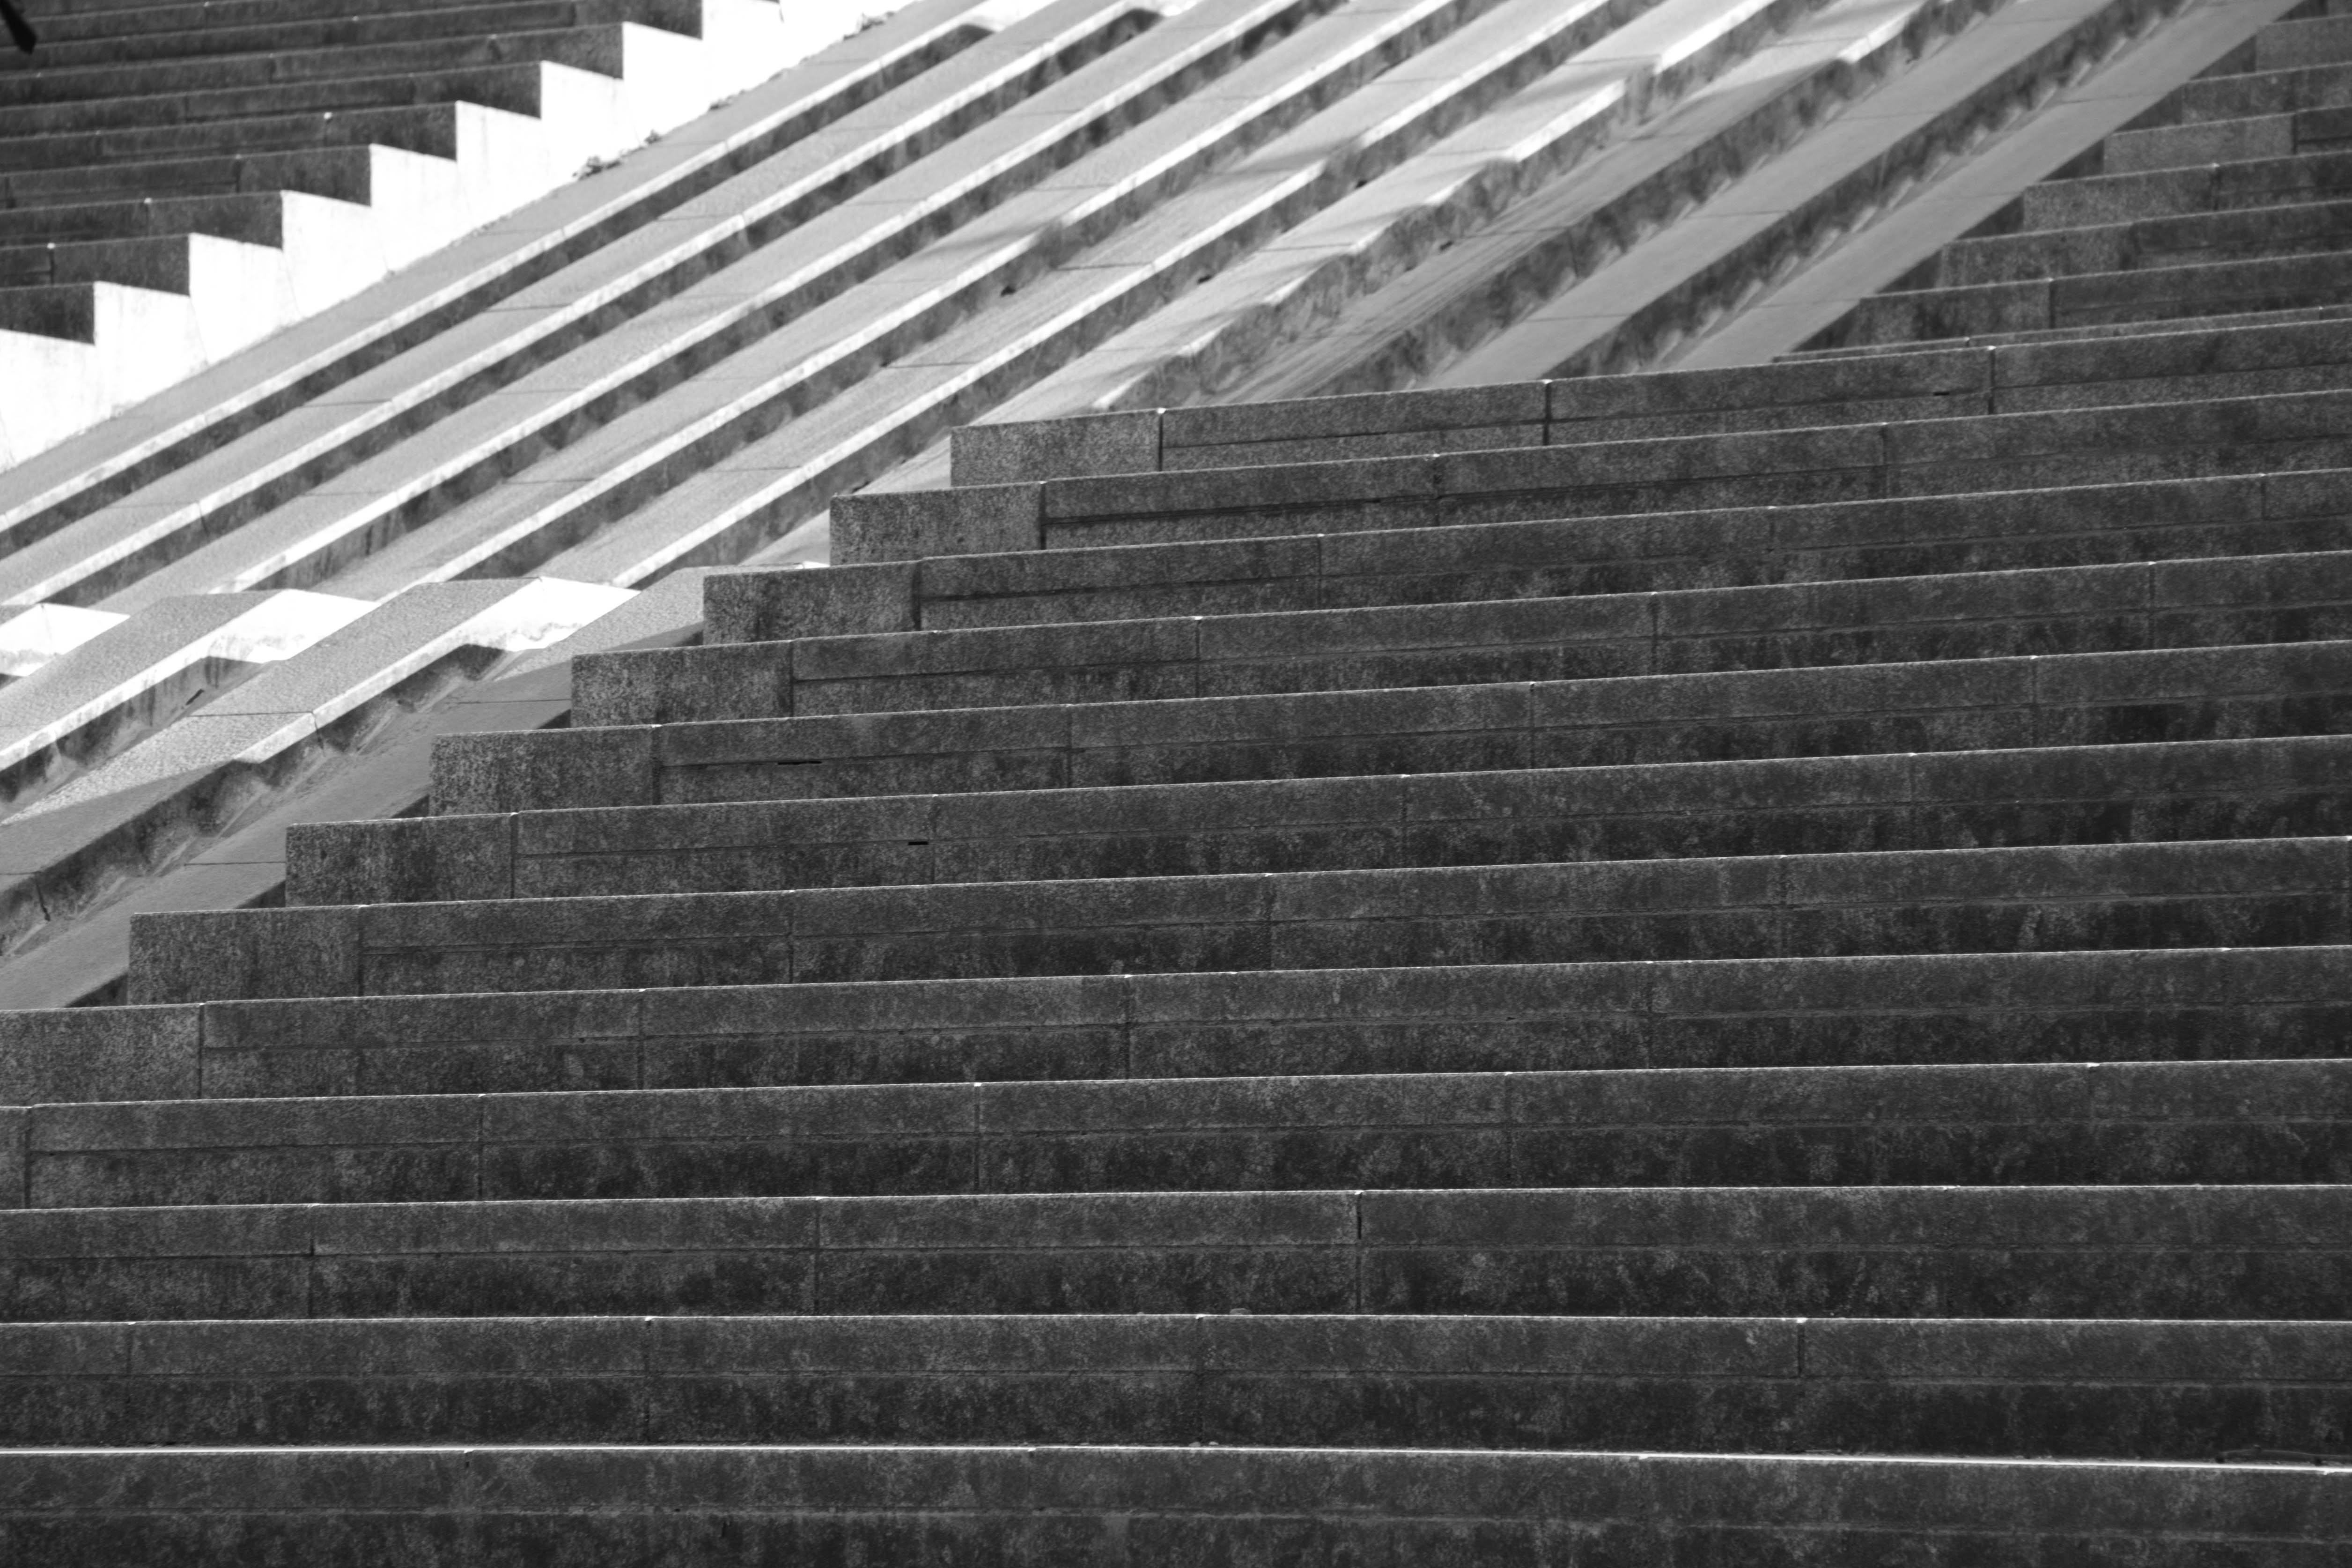
black and white, wood, white, floor, roof, paris, urban, wall, line, black, monochrome, brick, material, stairs, symmetry, brickwork, elevation, flooring, bercy, monochrome photography